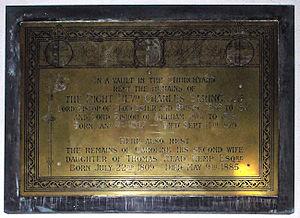
Charles Thomas Baring était un évêque anglais, noté comme un Évangélique.